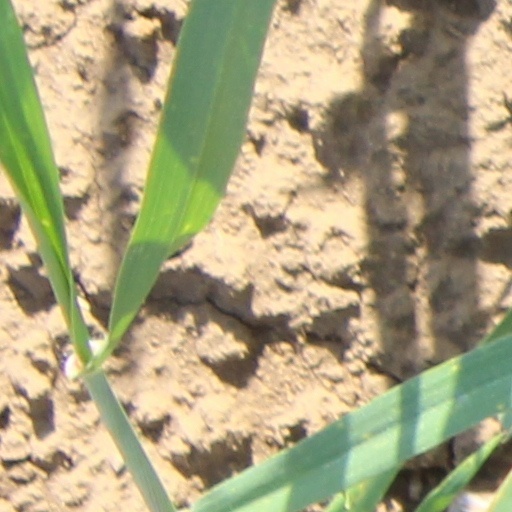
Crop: wheat